Thomas Carlyle

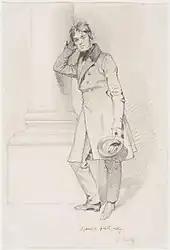
Portrait of Carlyle by Daniel Maclise for the "Fraser's" "Gallery of Literary Characters", June 1833

In the summer of 1818, following an expedition with Irving through the moors of Peebles and Moffat, Carlyle made his first attempt at publishing, forwarding an article describing what he saw to the editor of an Edinburgh magazine, which was not published and is now lost. In October, Carlyle resigned from his position at Kirkcaldy, and left for Edinburgh in November. Shortly before his departure, he began to suffer from dyspepsia, which remained with him throughout his life. He enrolled in a mineralogy class from November 1818 to April 1819, attending lectures by Robert Jameson, and in January 1819 began to study German, desiring to read the mineralogical works of Abraham Gottlob Werner. In February and March, he translated a piece by Jöns Jacob Berzelius, and by September he was "reading Goethe". In November he enrolled in "the class of Scots law", studying under the advocate David Hume. In December 1819 and January 1820 Carlyle made his second attempt at publishing, writing a review-article on Marc-Auguste Pictet's review of Jean-Alfred Gautier's "Essai historique sur le problème des trois corps" (1817), which went unpublished and is lost. The law classes ended in March 1820 and he did not pursue the subject any further.